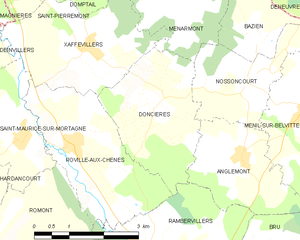
Carte des communes françaises Doncières
Doncières est une commune française située dans le département des Vosges, en région Grand Est.